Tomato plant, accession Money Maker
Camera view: bottom (45 deg); turntable rotation: 60 degrees
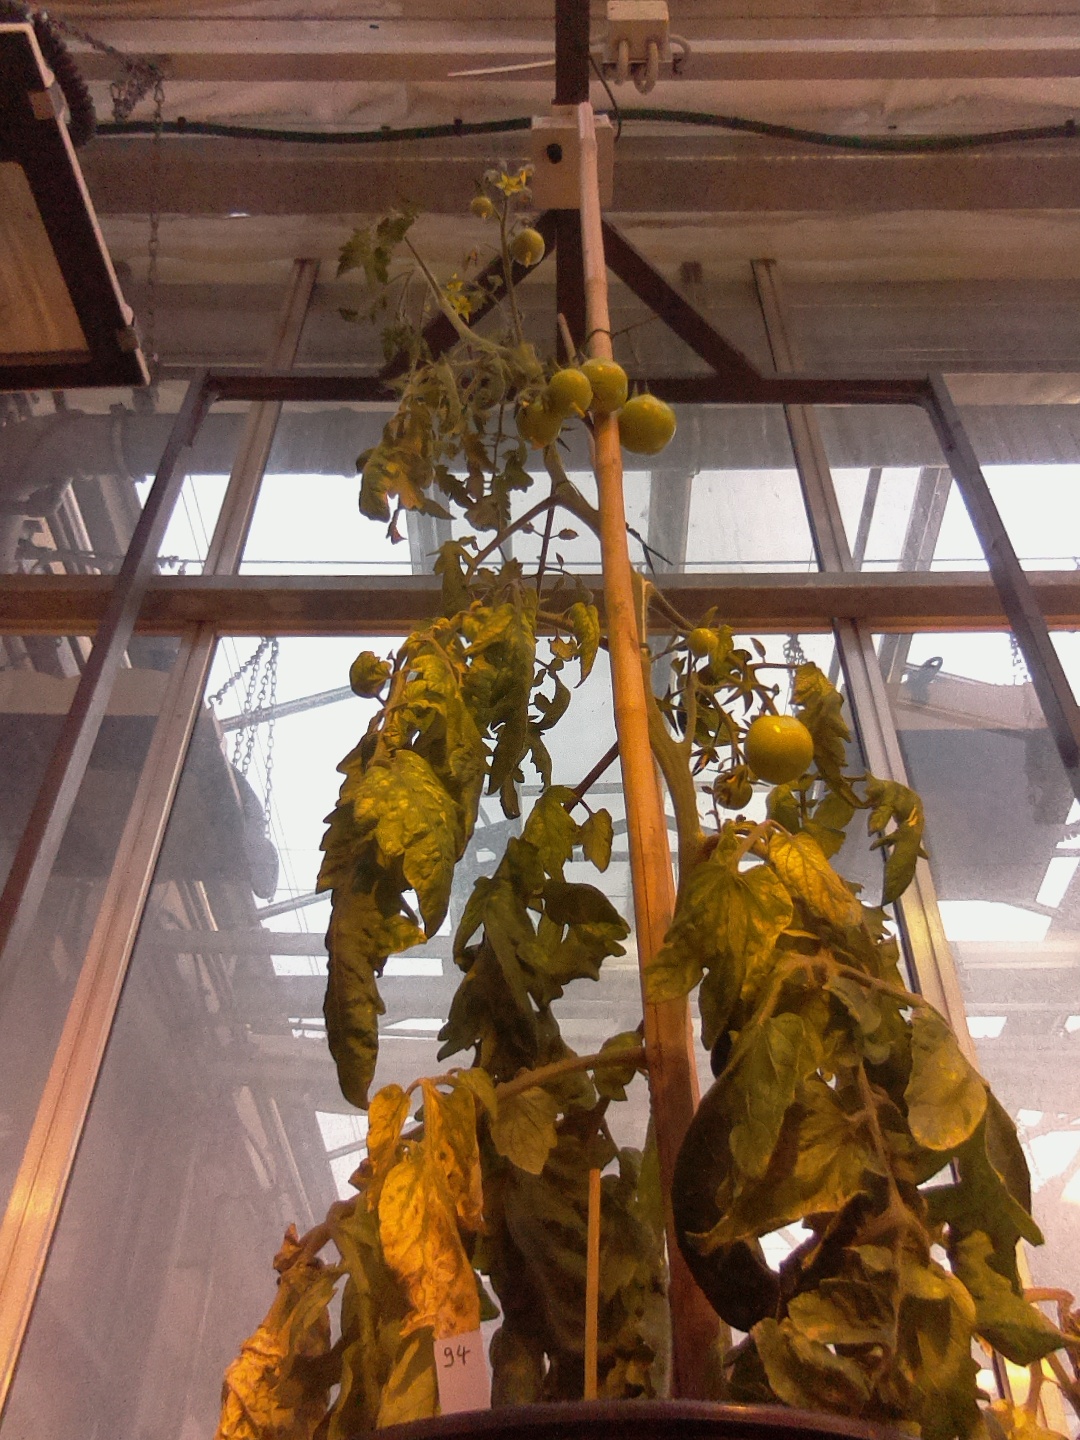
BBCH growth stage 76: 60%-70% of final fruit size